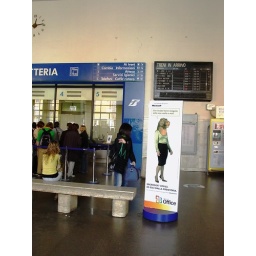
The train station at Pisa. The MS office ad in Italian(!)